COVID-19 pandemic in Saudi Arabia

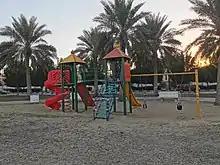
Swings and other playground equipment closed with tape at a park in Qatif during the COVID-19 pandemic

On 12 January 2020, the World Health Organization (WHO) confirmed that a novel coronavirus was the cause of a respiratory illness in a group of people in the city of Wuhan, Hubei in China which was reported to the WHO on 31 December 2019.